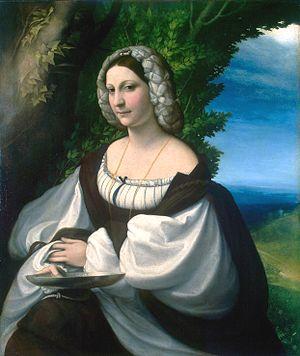
Veronica Gambara était une poétesse, femme d'État et dirigeante politique.